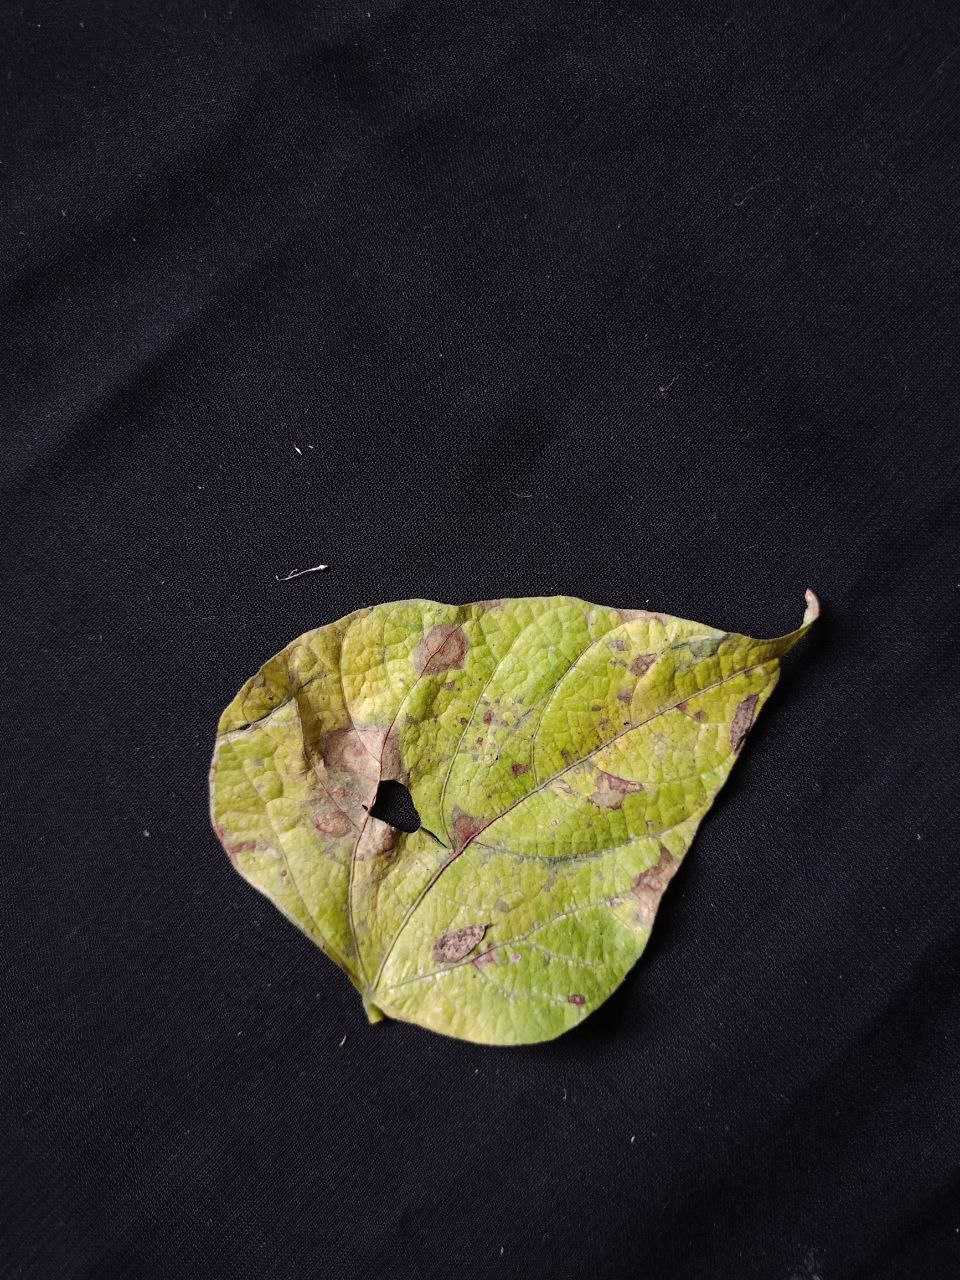
Crop: bean
Leaf condition: Blight